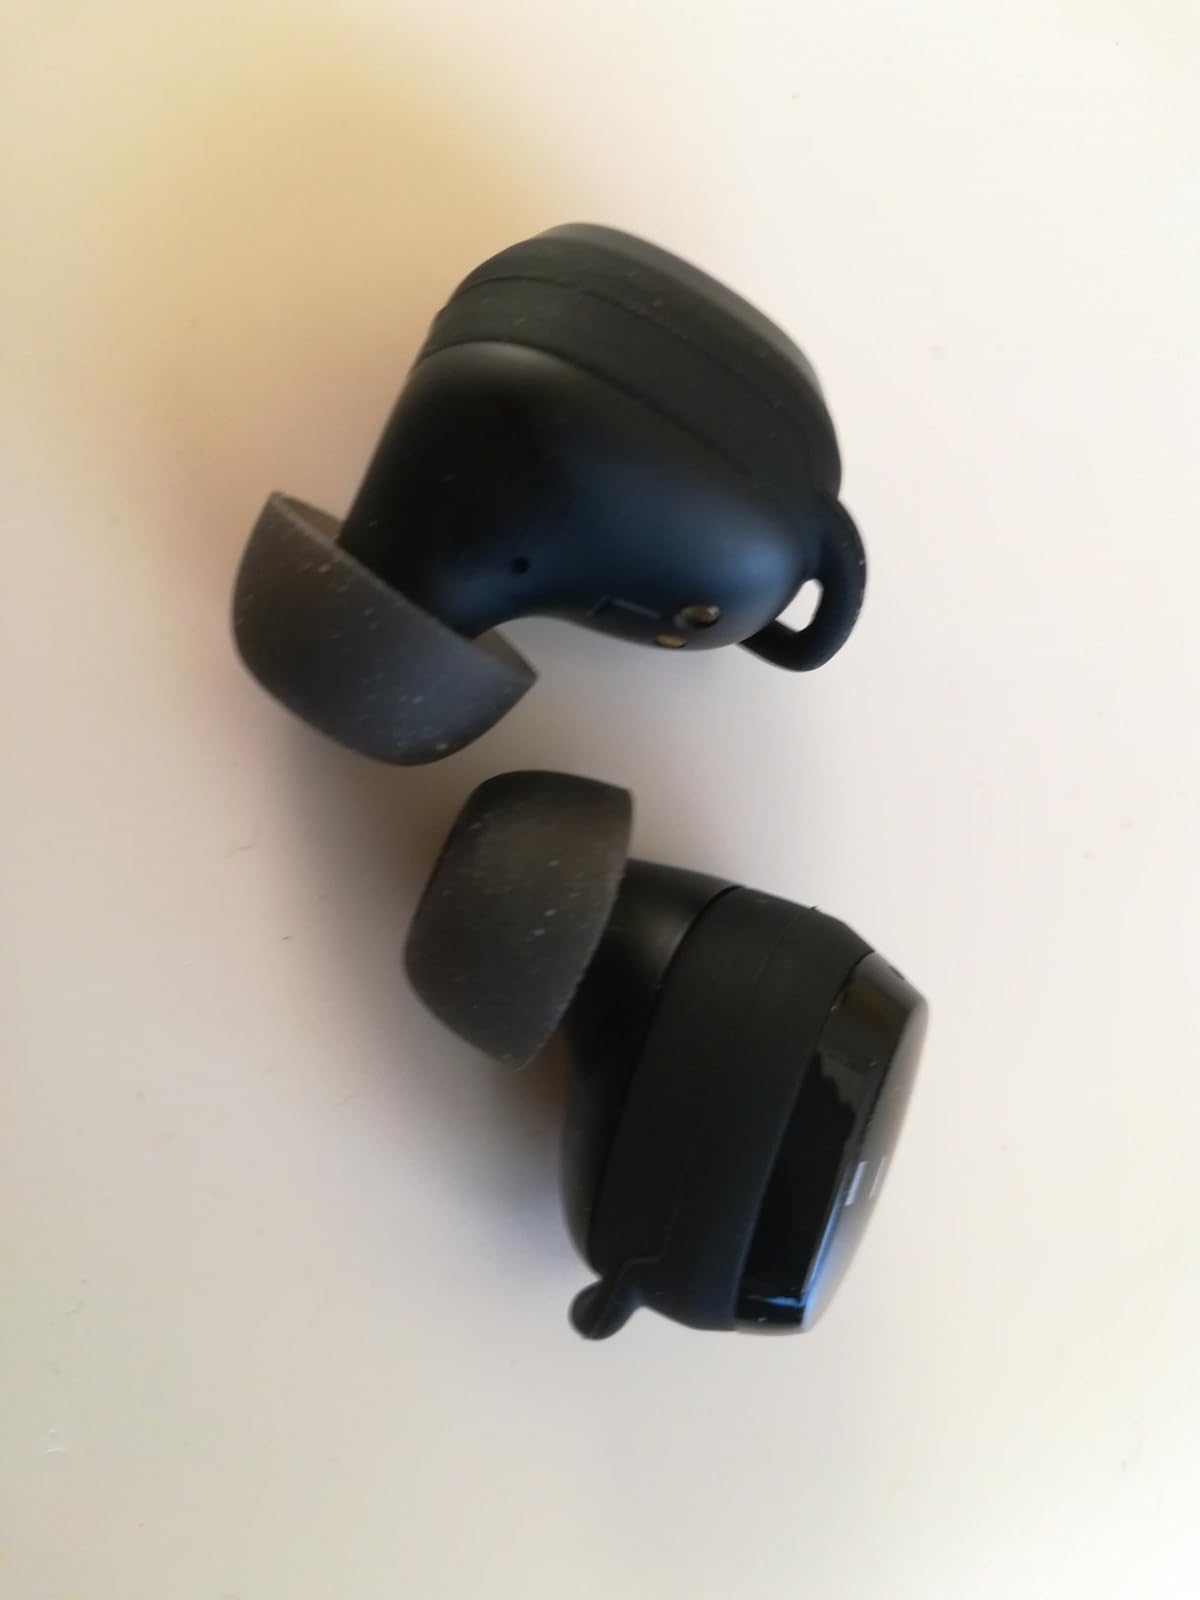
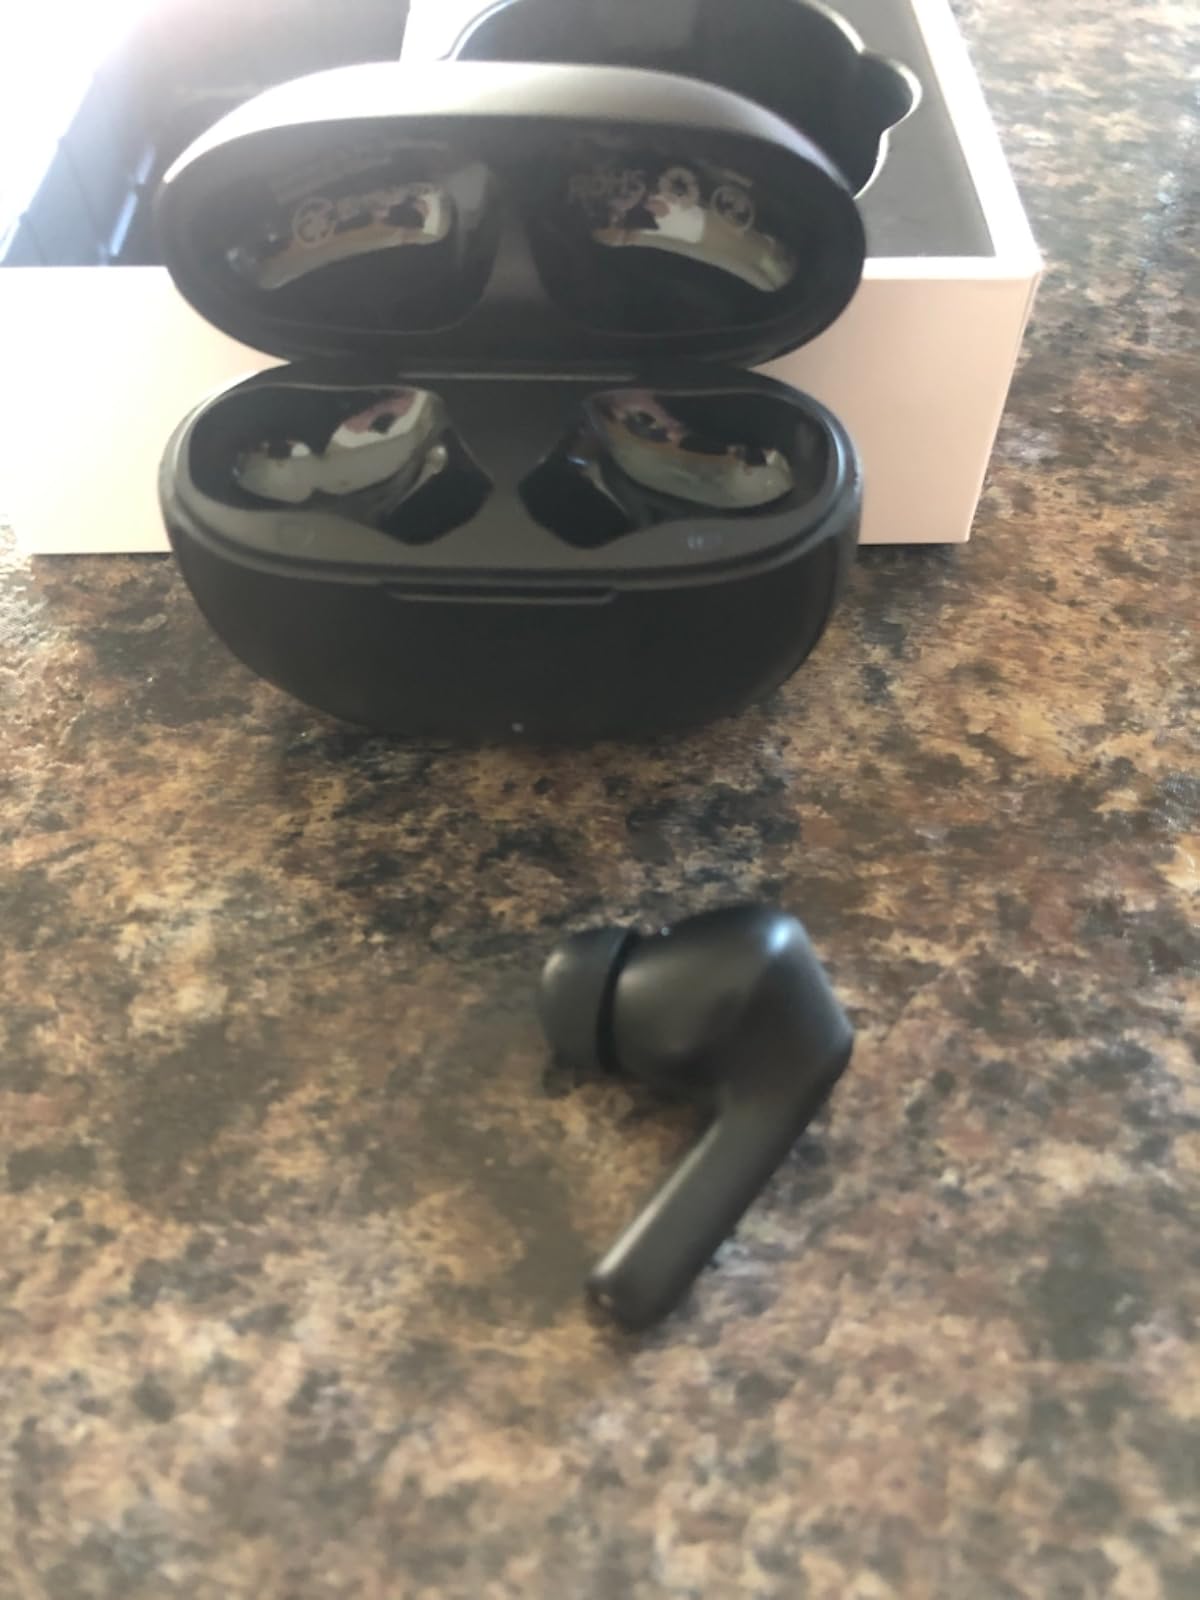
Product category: earbuds
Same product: no